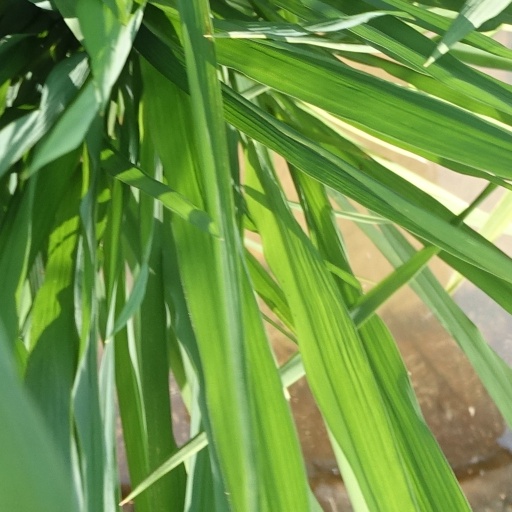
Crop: rice